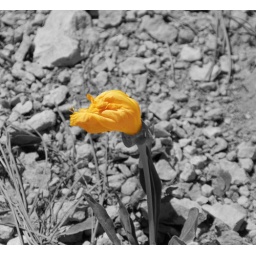
I like playing around a little with this effect. I like the bright color of the flower against the black and white backdrop.